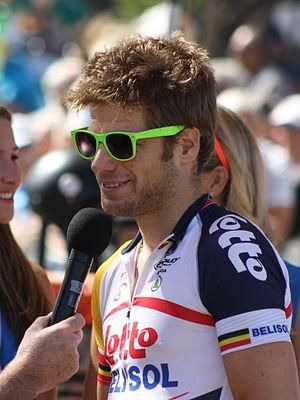
Jürgen Roelandts, né le 2 juillet 1985 à Asse, est un coureur cycliste belge qui se spécialise dans l'exercice du sprint sur route. Il est actuellement membre de l'équipe Movistar et est professionnel depuis 2008. Il a notamment remporté le titre de champion de Belgique sur route durant cette première saison professionnelle.